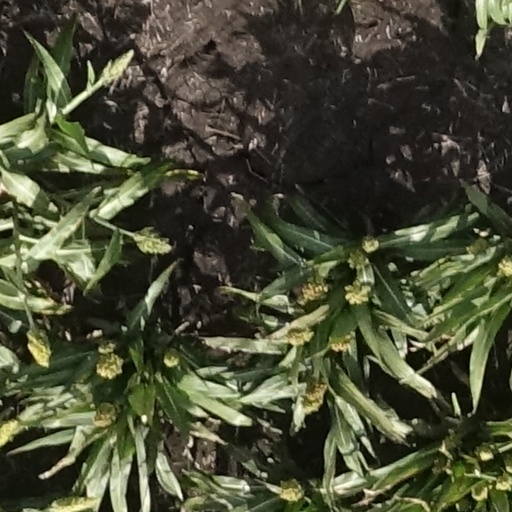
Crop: sorghum